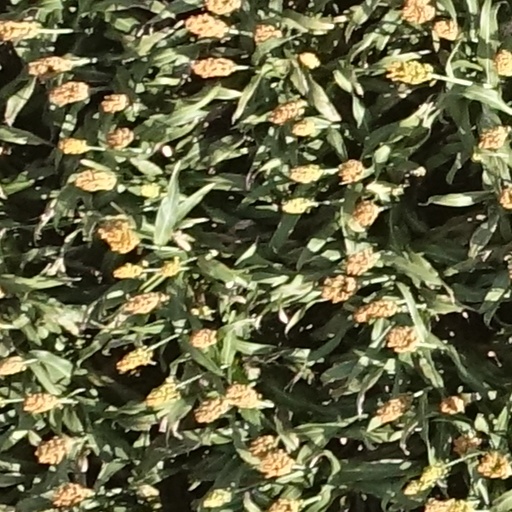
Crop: sorghum